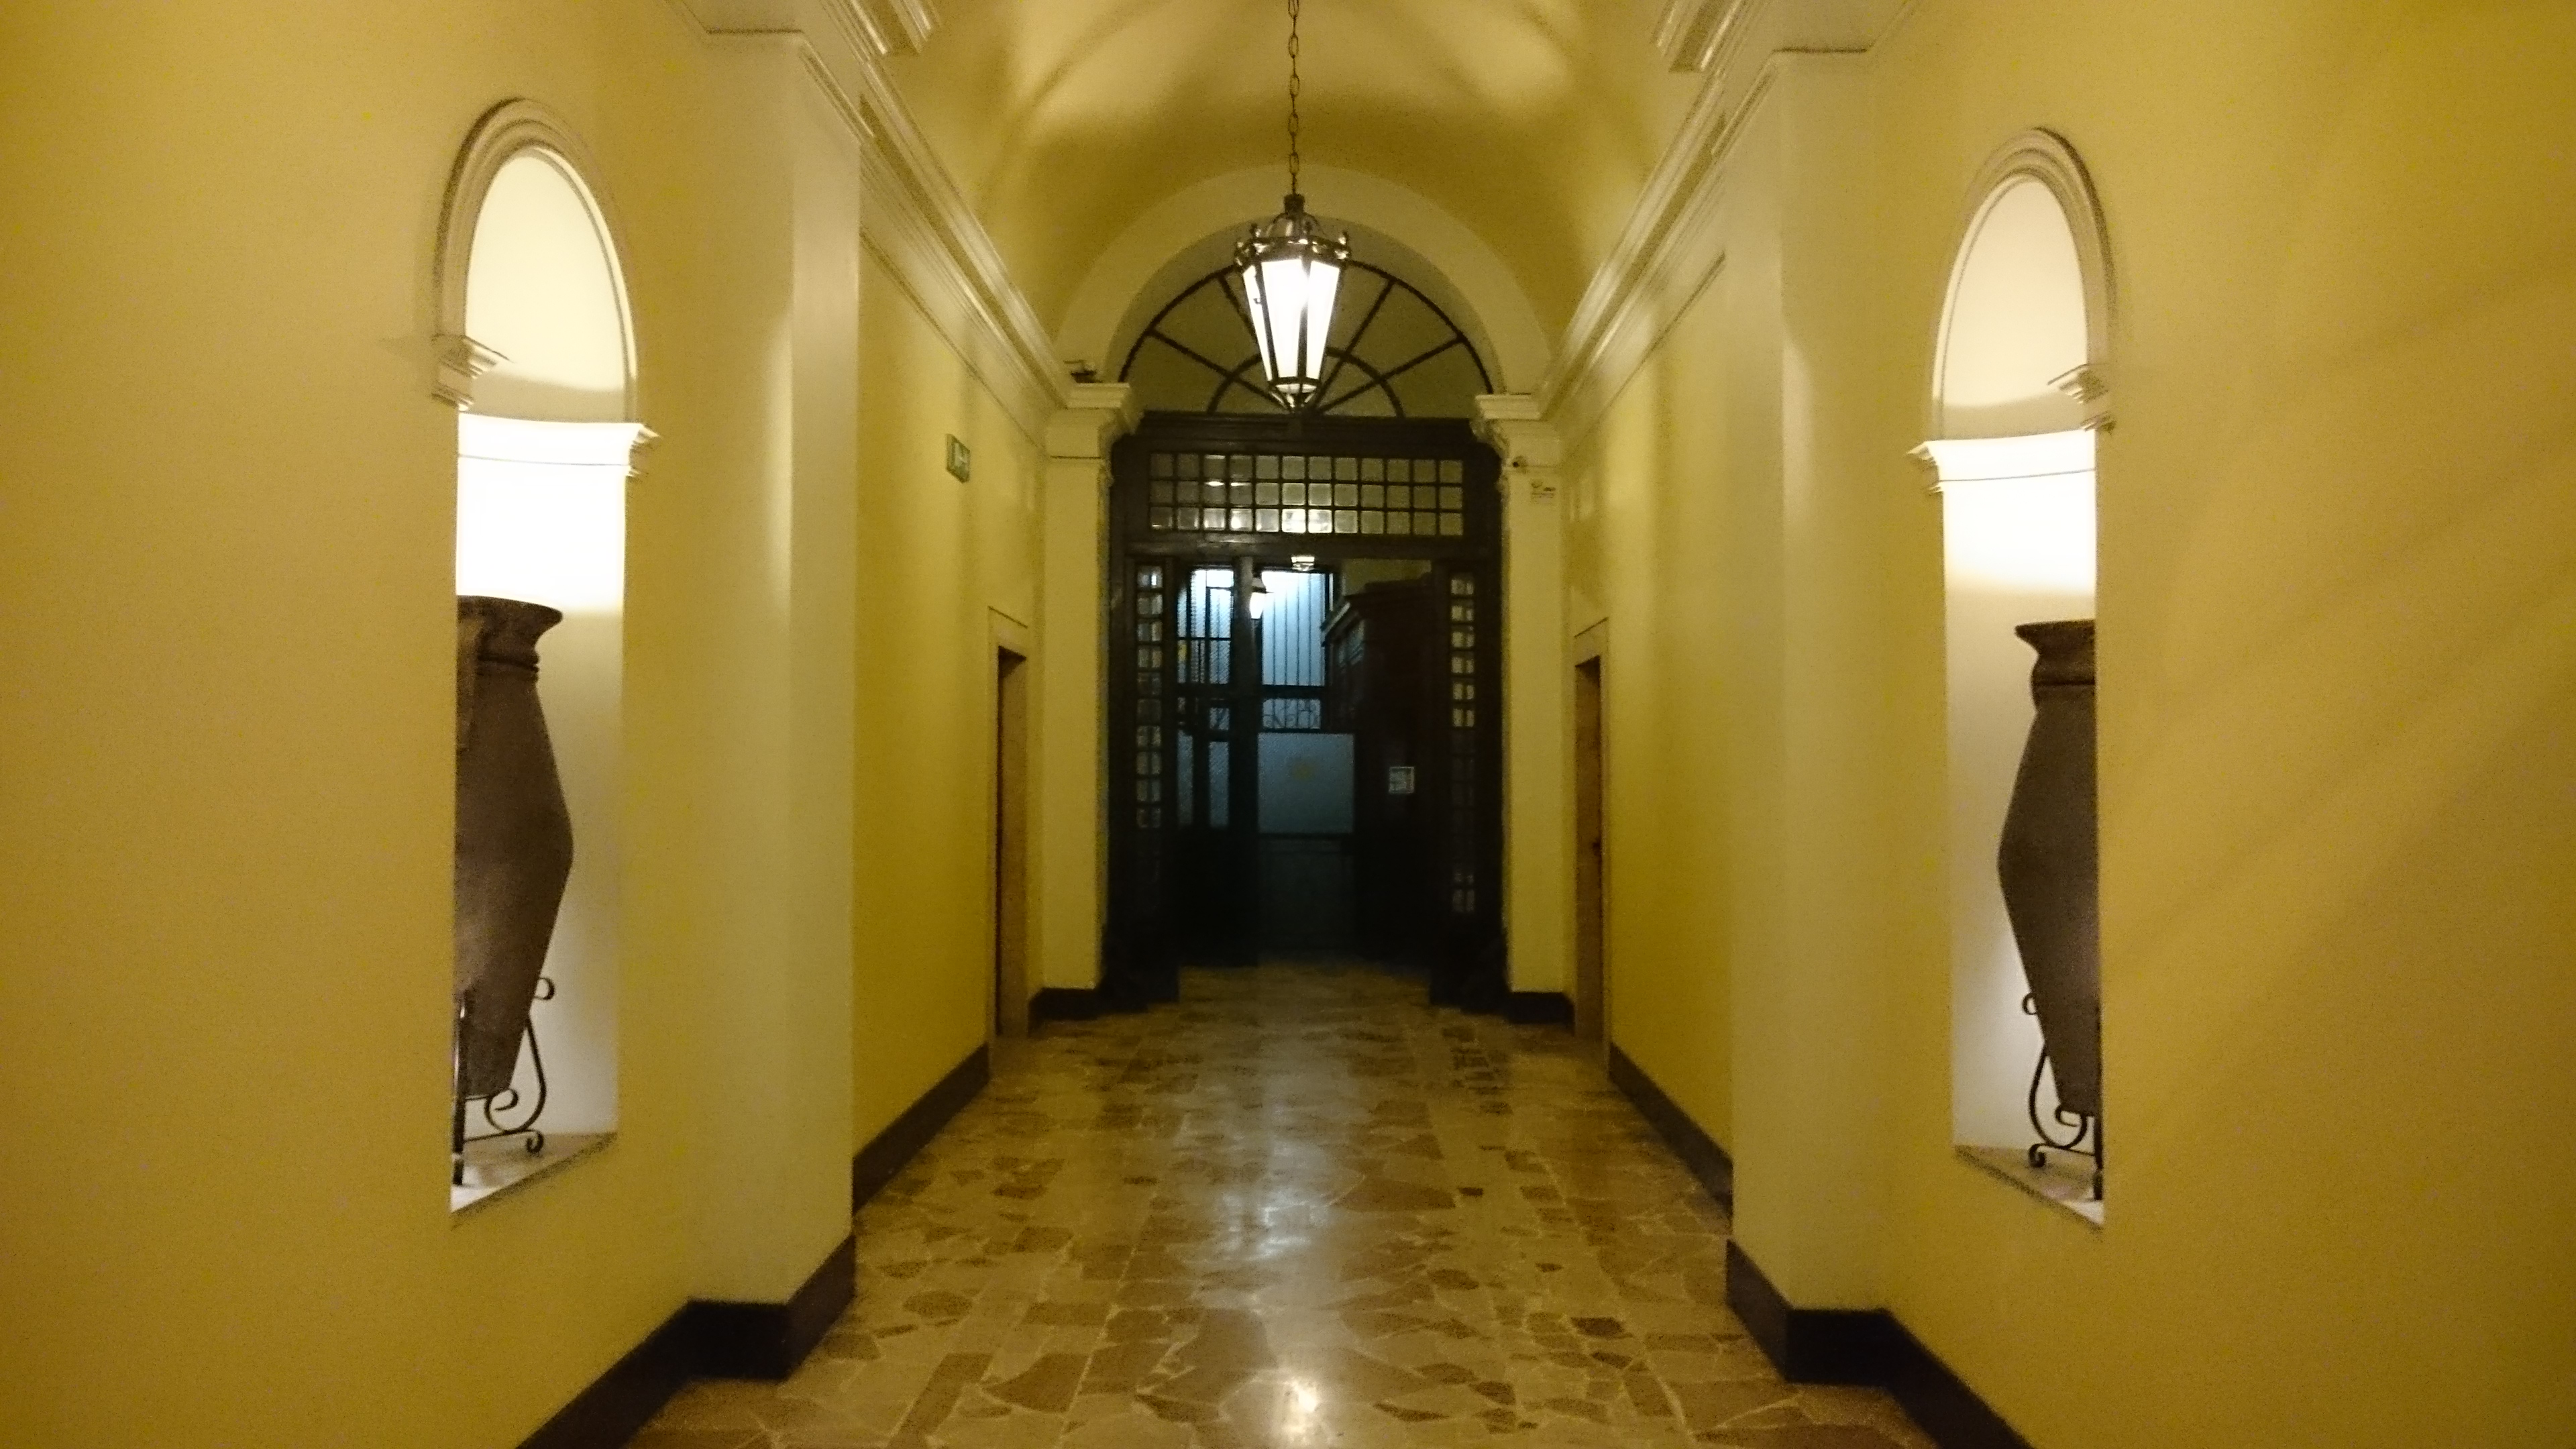
room, property, arch, arcade, ceiling, estate, interior design, real estate, hall, hacienda, daylighting, chapel, window